Sky position (RA, Dec in degrees): 191.771, 30.039
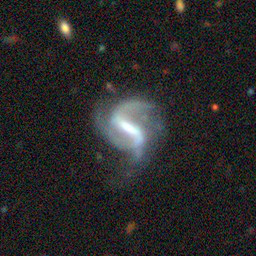
Galaxy morphology: Barred Spiral Galaxies